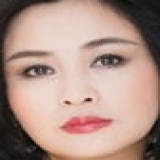
ca sĩ Sĩ Thanh